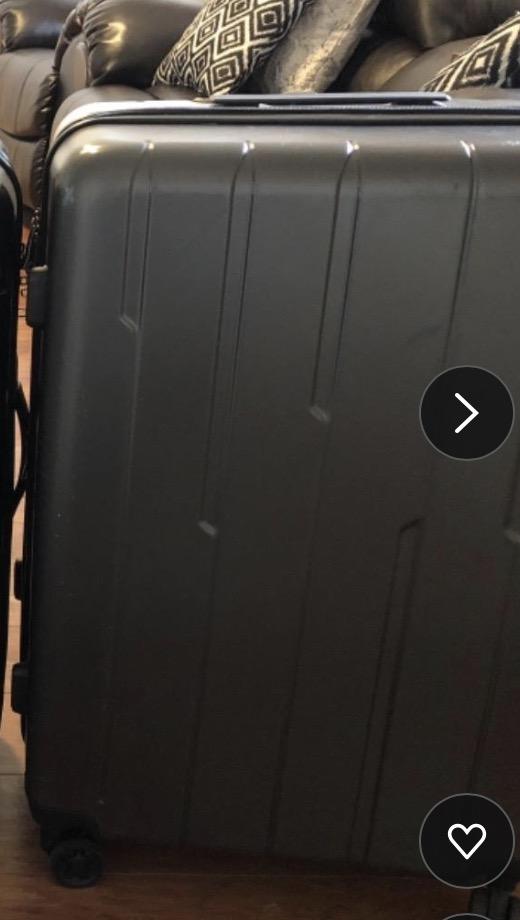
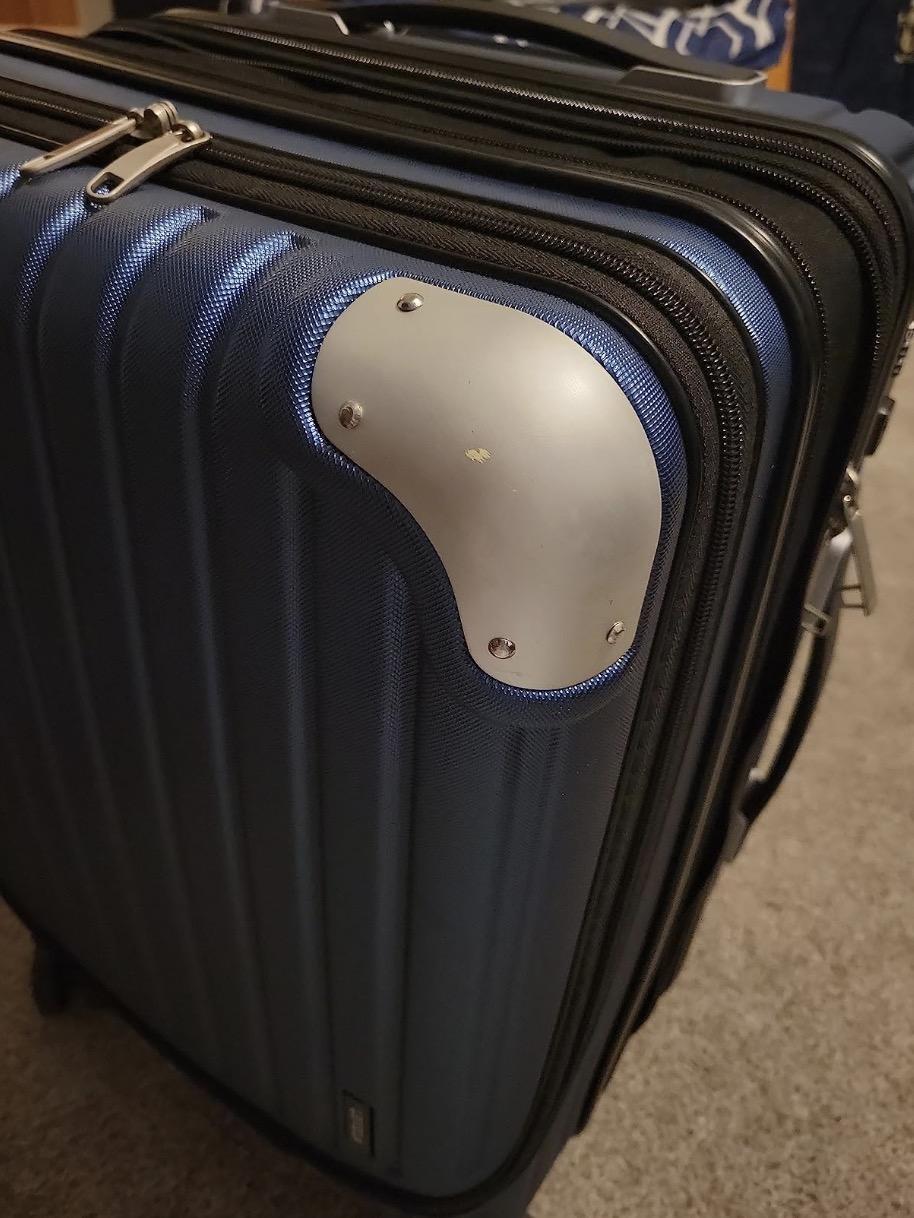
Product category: items_tea
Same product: no